Vander Blue

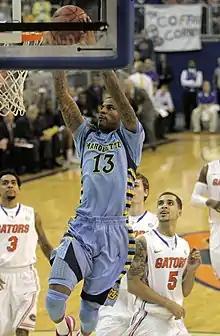

Vander Lee Blue II (born July 17, 1992) is an American professional basketball player for the Ángeles de la Ciudad de México of the Circuito de Baloncesto de la Costa del Pacífico (CIBACOPA).